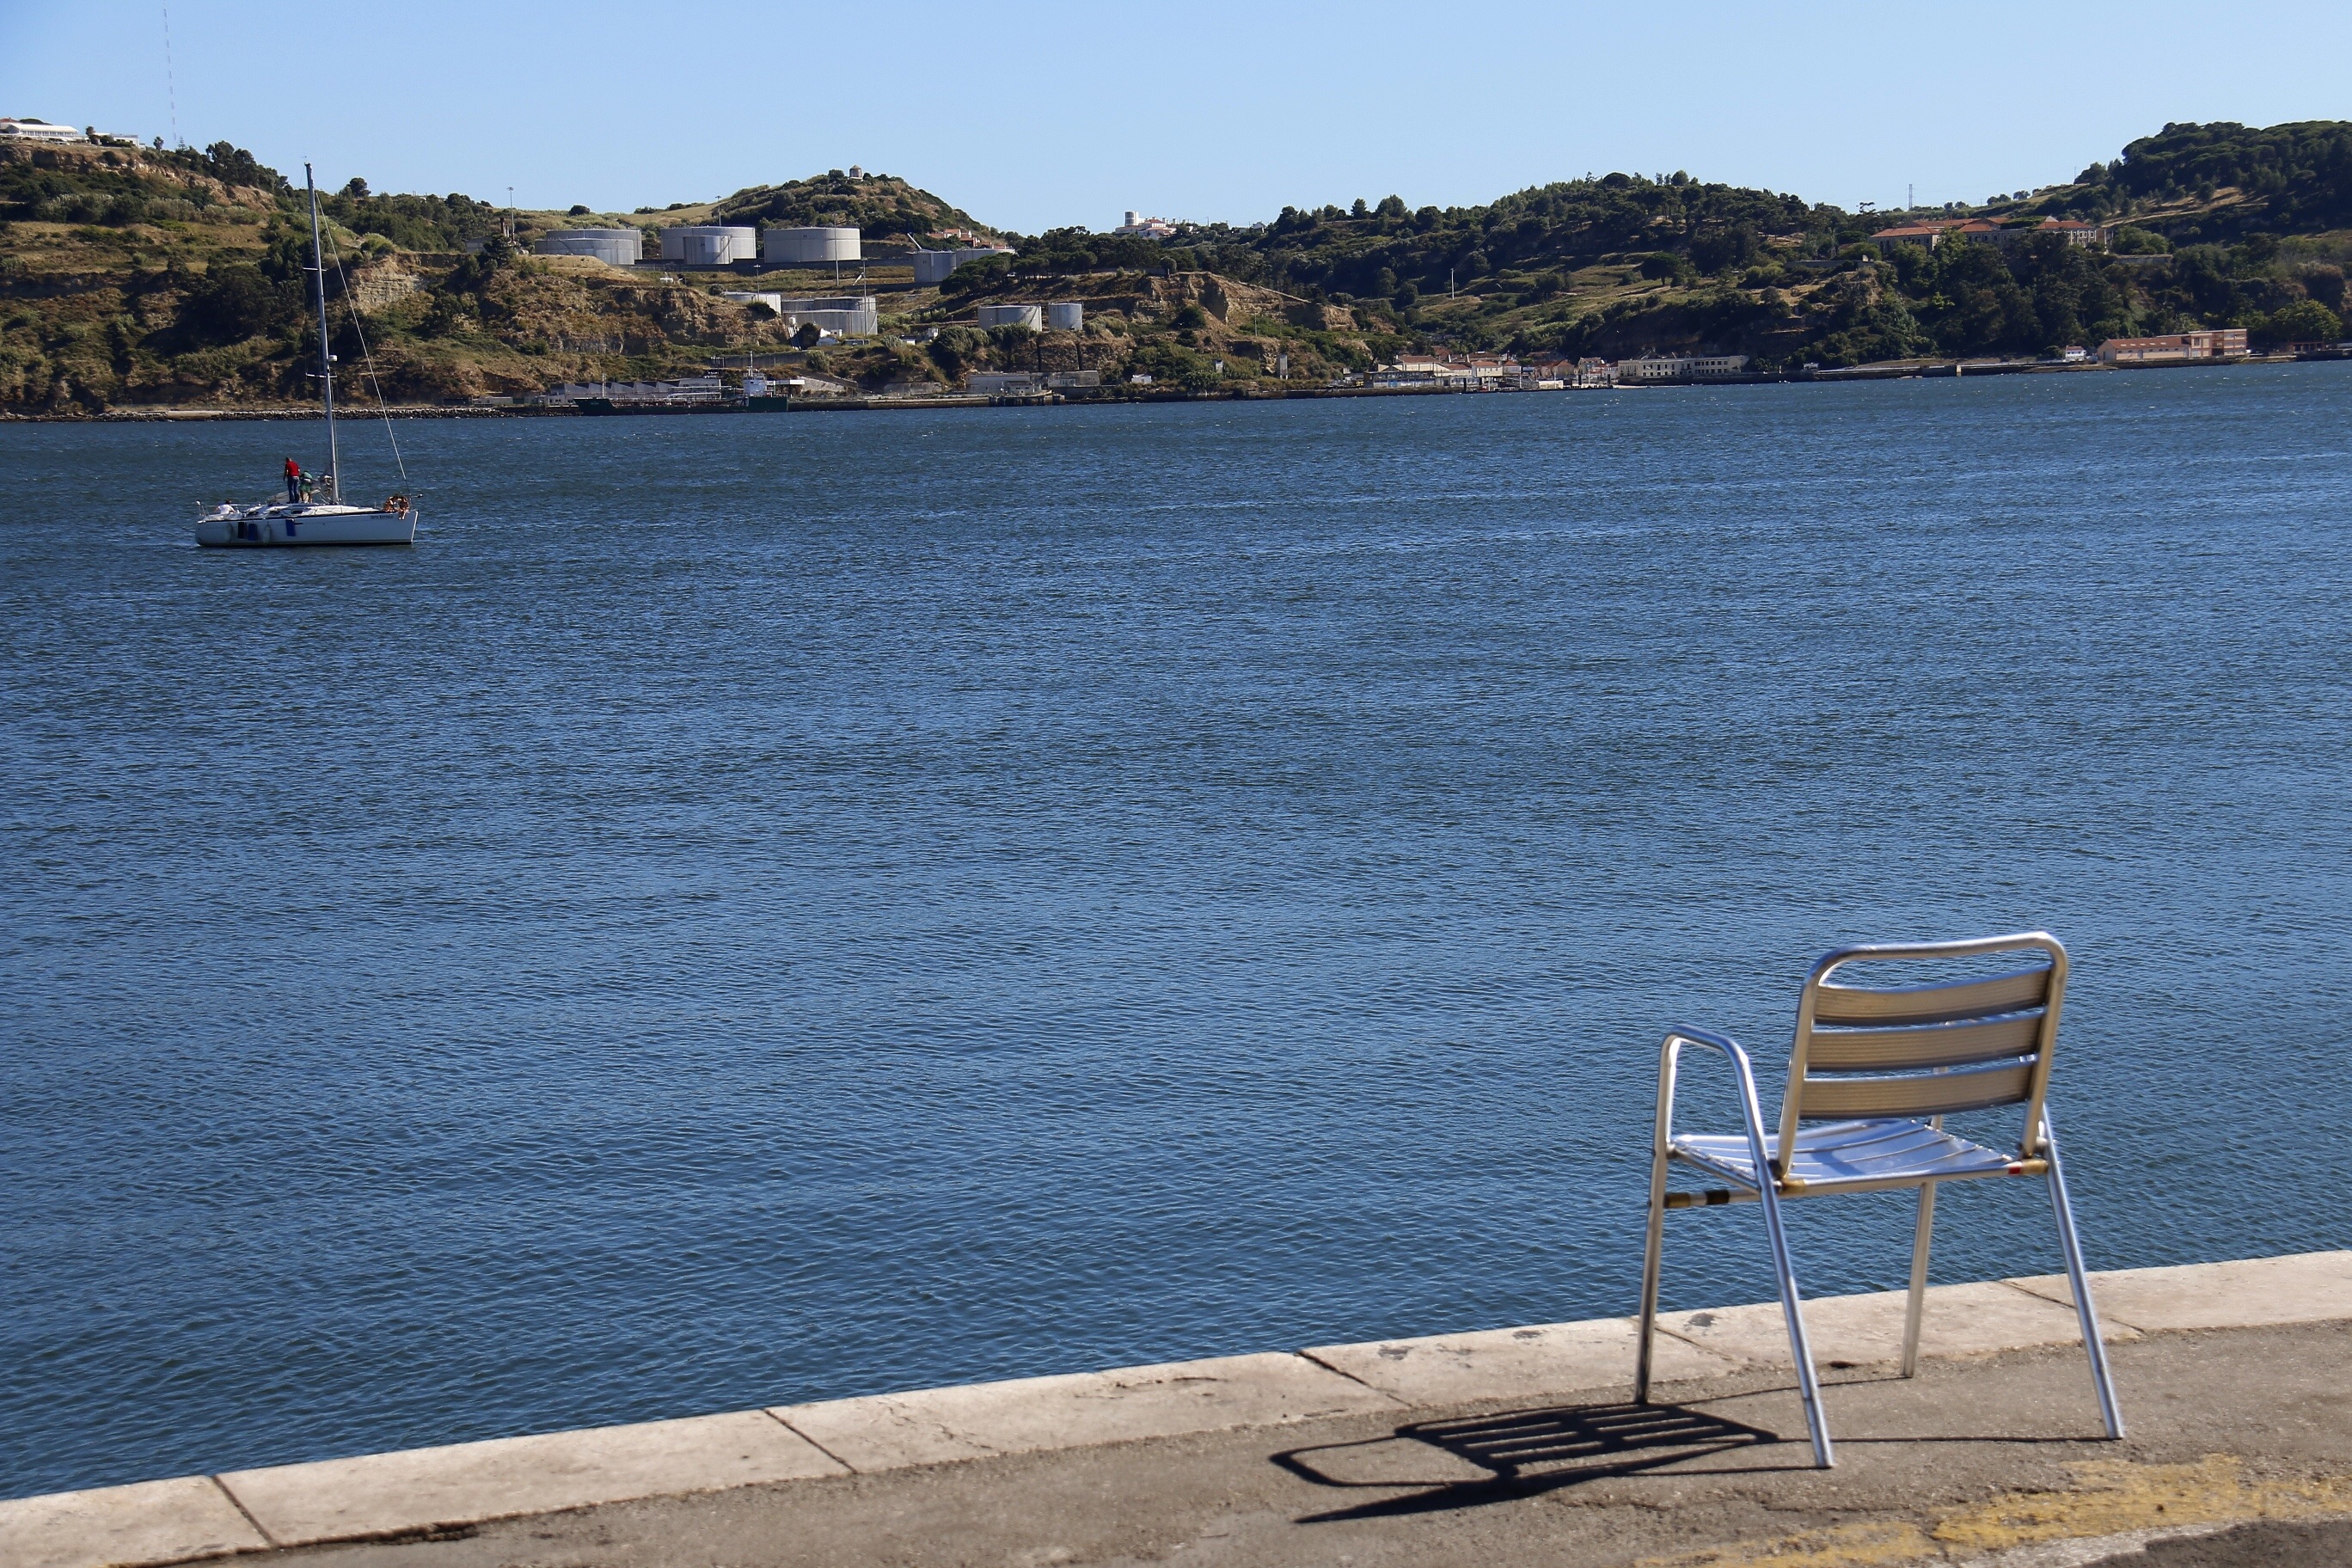
beach, sea, coast, water, ocean, dock, shore, chair, lake, vacation, tranquility, waiting, cove, vehicle, peace, calm, bay, think, empty, marina, body of water, rio